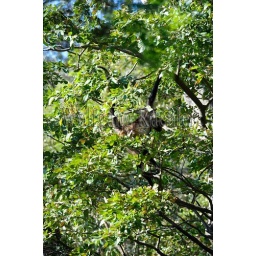
Guatemala, highlands, lake atitlan, near panajachel, rainforest, woolly monkey